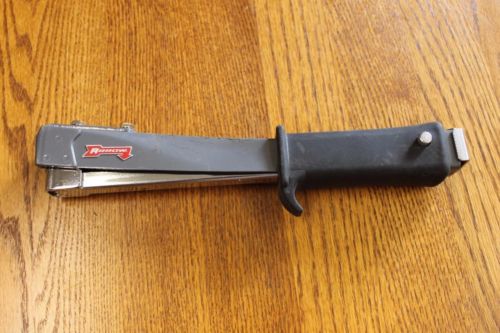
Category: stapler